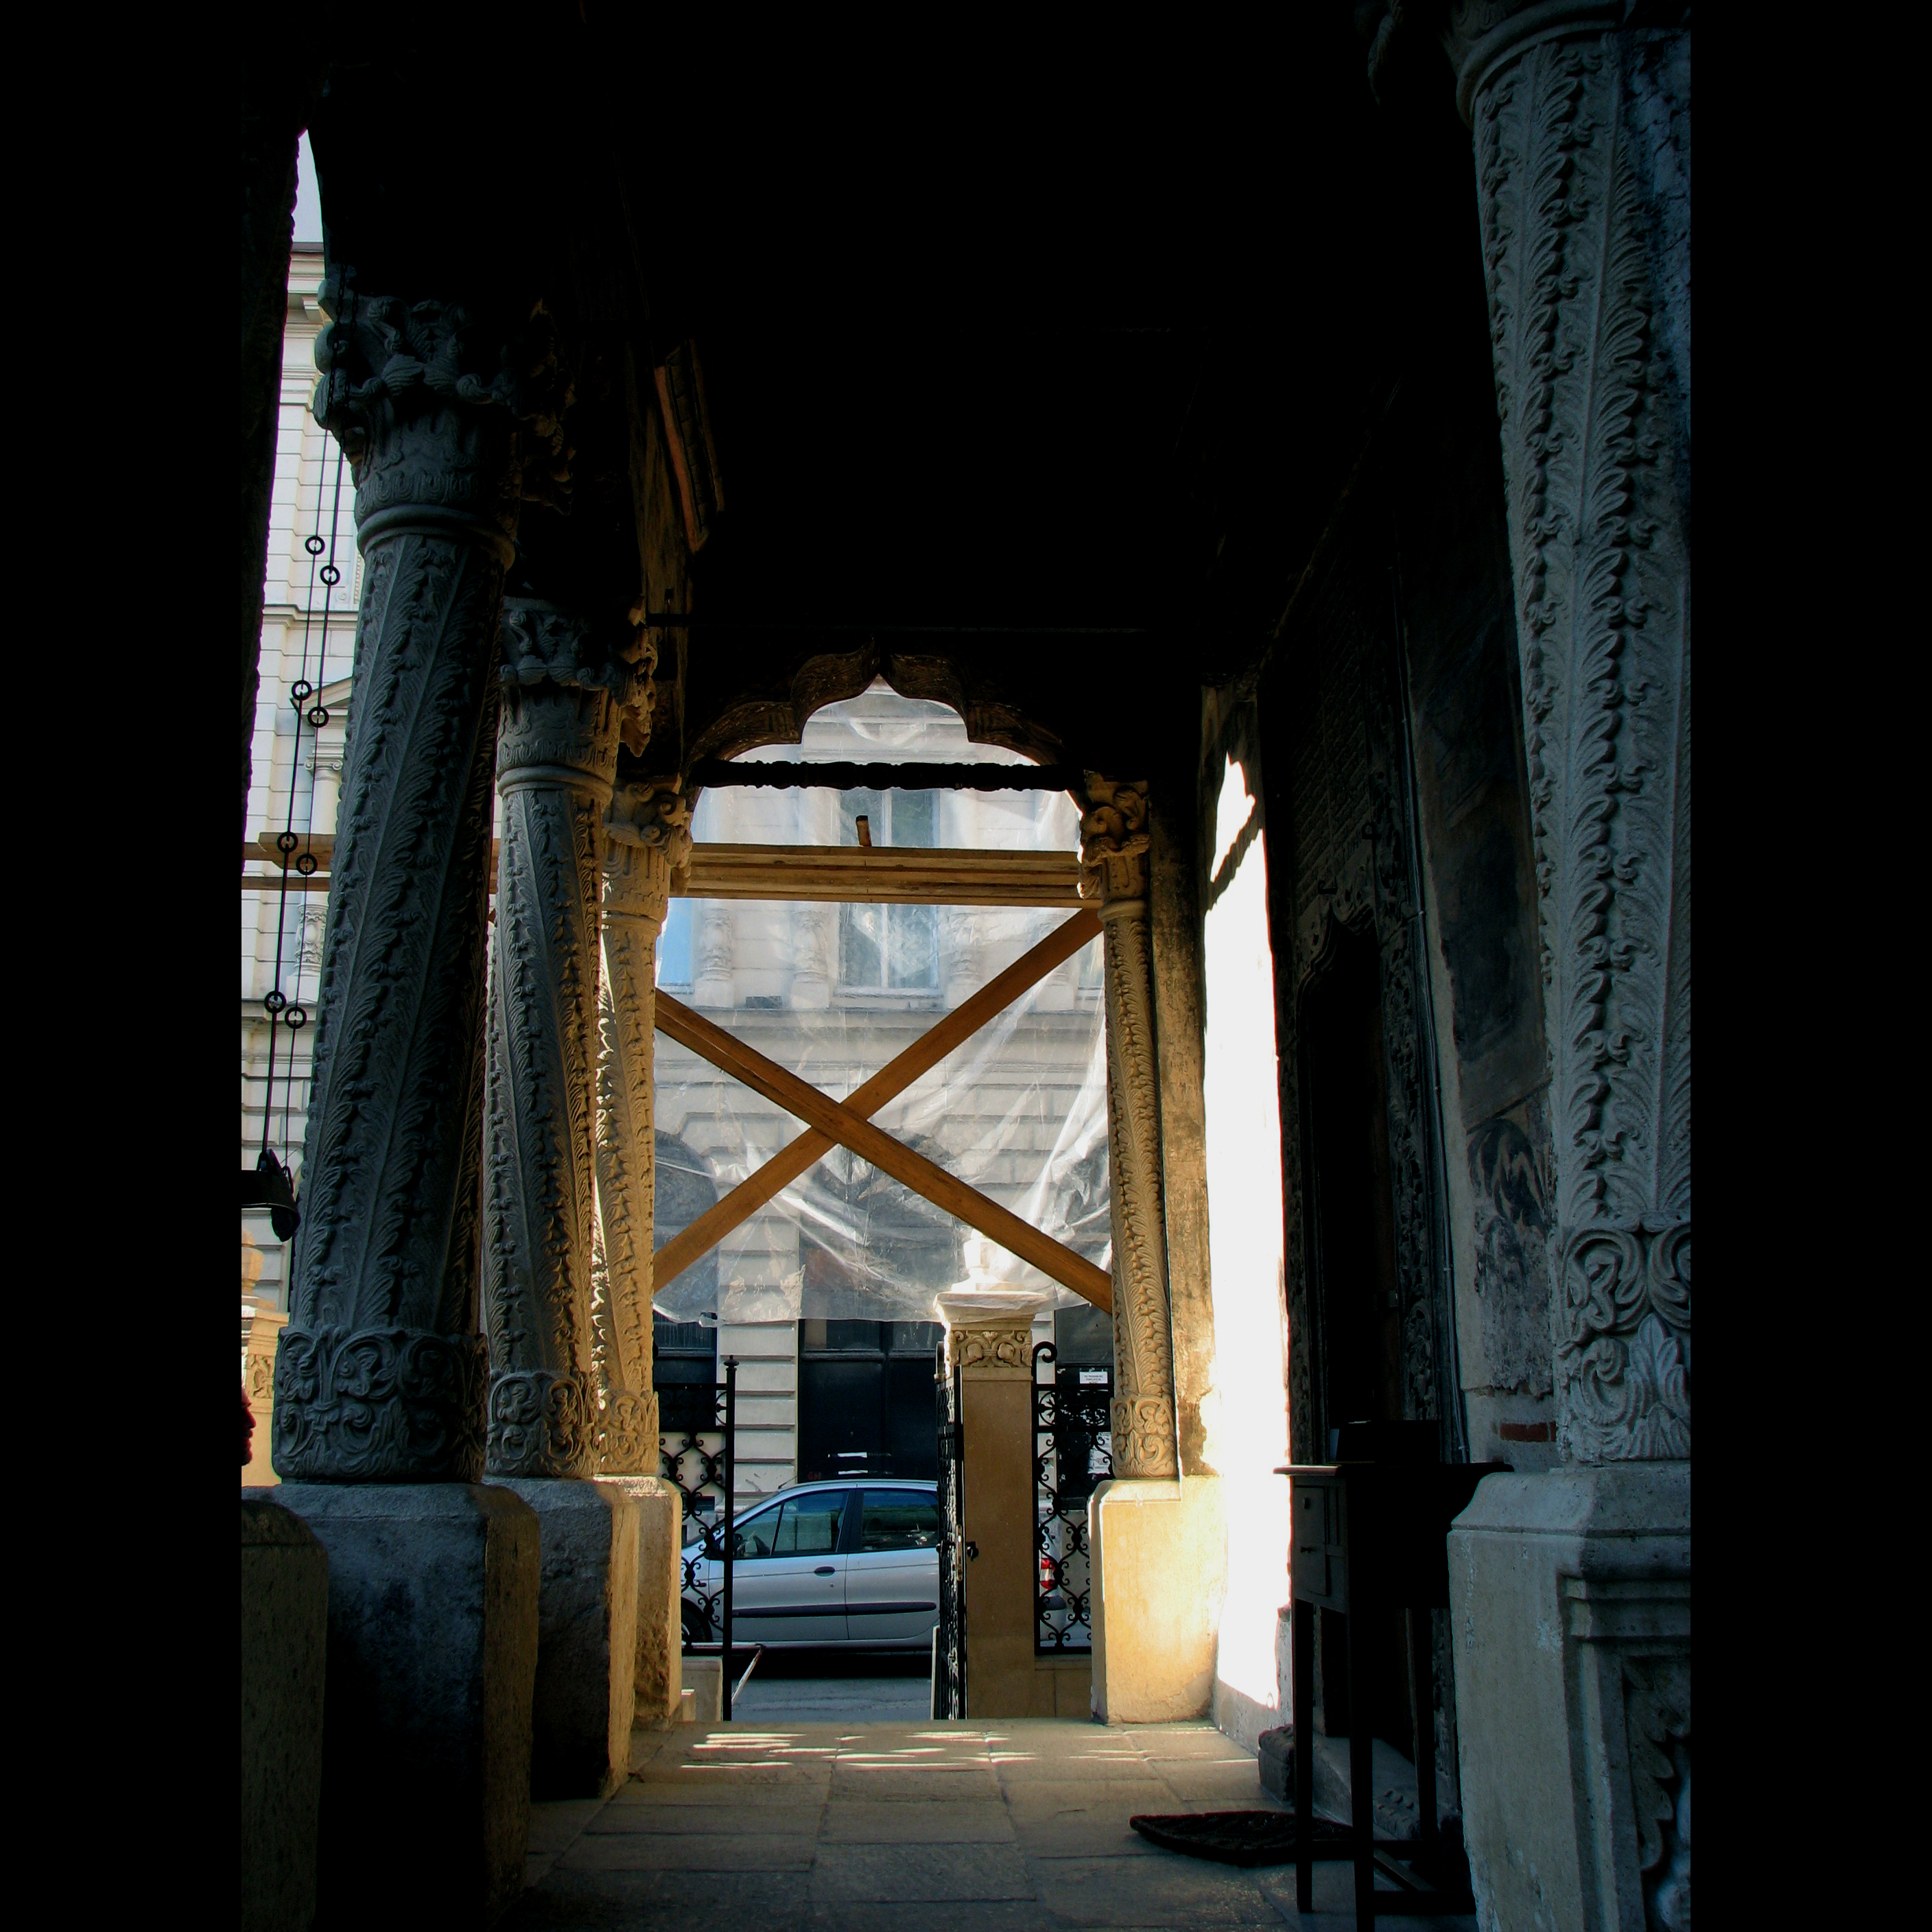
light, architecture, night, photography, building, urban, monument, photo, europe, arch, column, religion, darkness, church, exterior, christian, photos, religious, de, temple, monastery, symmetry, churches, fotografie, christianity, romana, orthodox, eastern, romania, bucharest, convent, bor, biserica, arhitectura, orthodoxy, lumina, romanian, ortodoxa, patrimoniu, noncoloursincolour, manastire, ortodoxia, ortodoxie, ecclesiastical, bisericeasc, cladire, edificiu, bucuresti, centrulvechi, lipscani, lmibiiaa19464, stavropoleos, cre tinism, cre tin, urban area, ancient history